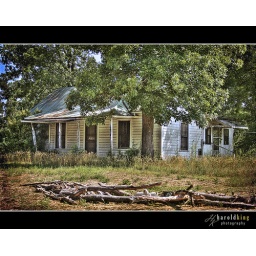
Old abandoned white frame house at the corner of Tom Hill Rd and Archdale Rd in NC